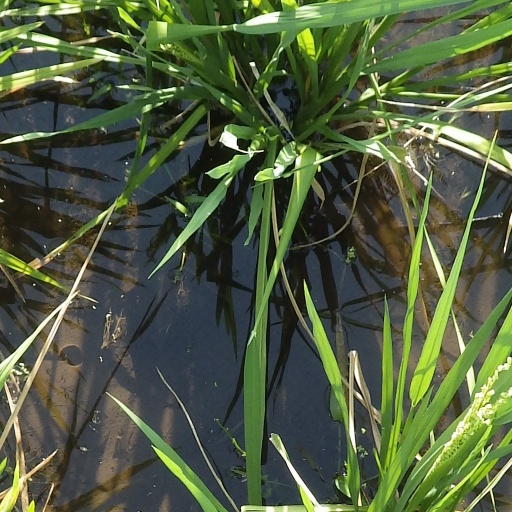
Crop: rice